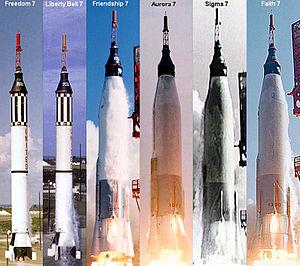
Le programme Mercury est le premier programme spatial américain à avoir envoyé un Américain dans l'espace. Il débute en 1958, quelques mois après la création de l'agence spatiale américaine NASA, et s'achève en 1963. Les objectifs du programme sont de placer un homme en orbite autour de la Terre, d'étudier les effets de l'impesanteur sur l'organisme humain et de mettre au point un système de récupération fiable du véhicule spatial et de son équipage.